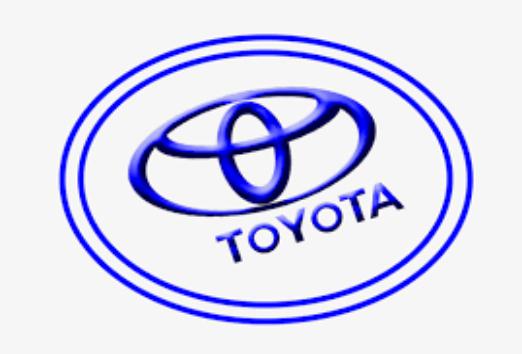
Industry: Transportation